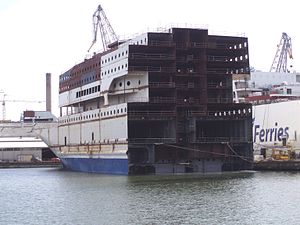
Skibsbygning / Moderne skibsbygning / Skibskonstruktion
Del af cruisefærgen M/S "Baltic Princess" bygget i Frankrig af Aker Yards.
Skibsbygning er kunsten at konstruere og bygge skibe og fartøjer. Skibsbygning udøves som regel på et skibsværft, og i historisk sammenhæng bestod skibsværftet af en slippe anlagt på en strand. Skibsbyggeri har en grundlæggende teknologi og terminologi fælles med bådebygning. Historisk set har skibsbyggekunsten haft en betydelig betydning for handel og skibsfart og for kommunikationer mellem forskellige samfund. Nutidens materialer og teknologi har kun været tilgængelige i en lille del af skibsbygningens lange historie, men de grundlæggende principper for konstruktion og byggeri er ikke ændret ved begyndelsen af i det 21. århundrede e.Kr.